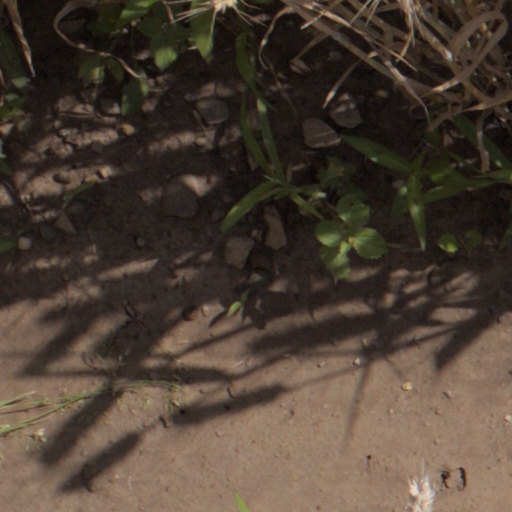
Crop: wheat